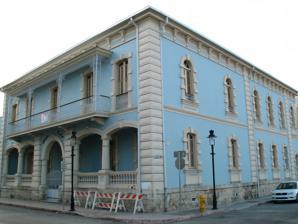
Building: Rosaly–Batiz House
Country: Puerto Rico
Year built: 1897
Historic building in Ponce, Puerto Rico United States historic place Rosaly–Batiz House U.S. National Register of Historic Places The Rosaly–Batiz House in Barrio Primero Location in Puerto Rico Location 125 Villa St./ Corner of Mendez Vigo St., Ponce , Puerto Rico Coordinates 18°00′39″N 66°36′55″W / 18.01072°N 66.61522°W / 18.01072; -66.61522 Area 0.3 acres (0.12 ha) Built 1897 Architect Manuel V. Domenech NRHP reference No. 86002768 Added to NRHP September 29, 1986 The Rosaly–Batiz House (Spanish: Residencia Rosaly-Batiz ) is a historic building located on Villa street in Barrio Primero in Ponce, Puerto Rico , in the city's historic district . The building dates from 1897.  It was designed by Manuel V. Domenech , a Puerto Rican architect that was responsible for designing various other now-historic buildings. Domenech built this residence for Ponce mayor Pedro Juan Rosaly . Domenech himself became mayor of Ponce and held numerous other political positions in Puerto Rico . The Batiz Residence is a monument to a great man and his works and a vivid reminder of the aristocracy of the years prior to the Great Depression . History and significance The Batiz Residence was built in 1897 by the renown engineer Manuel Domenech for the Mayor of the City of Ponce, Don Pedro Juan Rosaly. A native of Ponce, Domenech graduated from the prestigious Rensselaer Polytechnic Institute of New York and was responsible for many of the island's most lavish turn-of-the-century buildings. Among Domenech's other designs are the Caryatid House (1910) which faces the Ponce Cathedral and the " Asilo de Pobres " (listed in the National Register on 2 December 1985). Domenech was also Mayor of the City of Ponce and held many governmental positions in Puerto Rico. Although a particular style cannot be attributed to Domenech, the vocabulary of his designs ranged from the purest Neoclassical to the most intricate eccletic. In this case, Domenech referred to the Renaissance Italian Palazzo as a model, a theme repeated in other properties both in Ponce and Mayaguez . However stern, the Batiz Residence displays a greater degree of mannerism over eclecticism, resulting in one of Ponce's most distinguished structures. Sale of the residence The property was purchased in the 1920s as the city residence of Antonio Batiz Olivera, a wealthy coffee plantation owner. During his visits to Ponce the house was said to be filled with light and music. Great balls, concerts and intellectual gatherings characterized the Batiz family and, thus, the house. The structure has never been altered from what Domenech designed. Only minor maintenance work has been carried out during its many years of forgotten splendor. The Batiz Residence today is a monument to the great man that Domenech was and his works, and a vivid reminder of the aristocracy of the years prior to the Great Depression. Physical appearance and description The Batiz Residence is located on the southeast corner of Villa Street at Mendez Vigo Street. It occupies a plot of land 1145 meters square, bordered by Villa Street on the north and Luna Street on the south. This structure of stuccoed brick and rubble consists of two stories set on a podium approximately four feet above street level. The property follows a U-shaped plan, creating a rectangular courtyard enclosed at the rear by a garden wall. The roof is flat, of wood and brick construction. The main facade is divided into five bays in an A-B-A rhythm established by a single-bay central section and flanking two-bay sections. Rustic quoins turn the east and west corners of the facade. An italianate cornice spans the roof-line between the rusticated quoins. At the first level, a recessed loggia is created by an arcade of segmental arches supported by diminished Doric columns on pedestals . Balusters enclose the arcade . The central bay is separated from the rest by a one-storey pair of rusticated pilasters . This bay breaks the podium for access to the main entrance and incorporates a round arch beginning at a point lower than the other arches. Inside the loggia the central doorway is flanked by rusticated segmental arches with full-height, double-shutter jalousies. A continuous string course separates the first floor from the second. At the upper level there are five rusticated openings similar to those of the first storey. The three inner bays open to a continuous balcony with wrought iron railing in intricate decorative patterns. Iron trellises support a decorative balcony roof. The west facade is divided by rusticated pilasters into three sections of two, three, and one bay respectively, from north to south. South of the sixth bay extends a one-storey section which serves as a port-cochere . The fenestration at the west facade is similar to that at the main, except with circular arches at the upper level. At the lower level, another circular arch of larger proportions opens at the sixth bay. The interiors are divided into three separate apartments: two similarly distributed residential units at the first level and a single large apartment at the second. The living quarters, kitchen, and servants' quarters of the upper floor are reached via a series of louvered galleries that open to the courtyard . The living room boasts original crystal chandeliers and electric features. Floors are generally of polished wood and ceilings of ornate pressed sheet-metal. The living room windows open to the balcony which has marble floors and iron railings. The Batiz Residence remains a magnificent example of the architectural trends of the aristocracy of Ponce. See also Puerto Rico portal Puerto Rico State Historic Preservation Office Files Ponce Historic Archives References